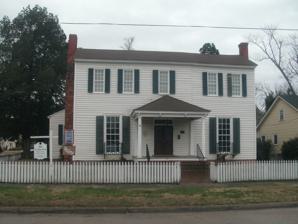
Building: Asa Biggs House and Site
Country: United States of America
Year built: 1835
Historic house in North Carolina, United States United States historic place Asa Biggs House and Site U.S. National Register of Historic Places U.S. Historic district Contributing property The Asa Biggs House, March, 2015 Show map of North Carolina Show map of the United States Location 100 E. Church St., Williamston, North Carolina Coordinates 35°51′22″N 77°3′24″W / 35.85611°N 77.05667°W / 35.85611; -77.05667 Area 0.3 acres (0.12 ha) Built 1835 ( 1835 ) Architectural style Greek Revival, Federal, vernacular NRHP reference No. 79003335 Added to NRHP October 10, 1979 The Asa Biggs House and Site is a historic home and archaeological site located at Williamston , Martin County, North Carolina . It was built in 1835, and built as a two-story, side hall-plan, late Federal style frame dwelling.  It was later enlarged with a two-story, two-bay, vernacular Greek Revival style addition and rear ell to form a T plan.  It was the home of U.S. Congressman, Senator, and judge Asa Biggs (1811-1878). The property is owned by the Martin County Historical Society. It was added to the National Register of Historic Places in 1979. It is located in the Williamston Historic District . References